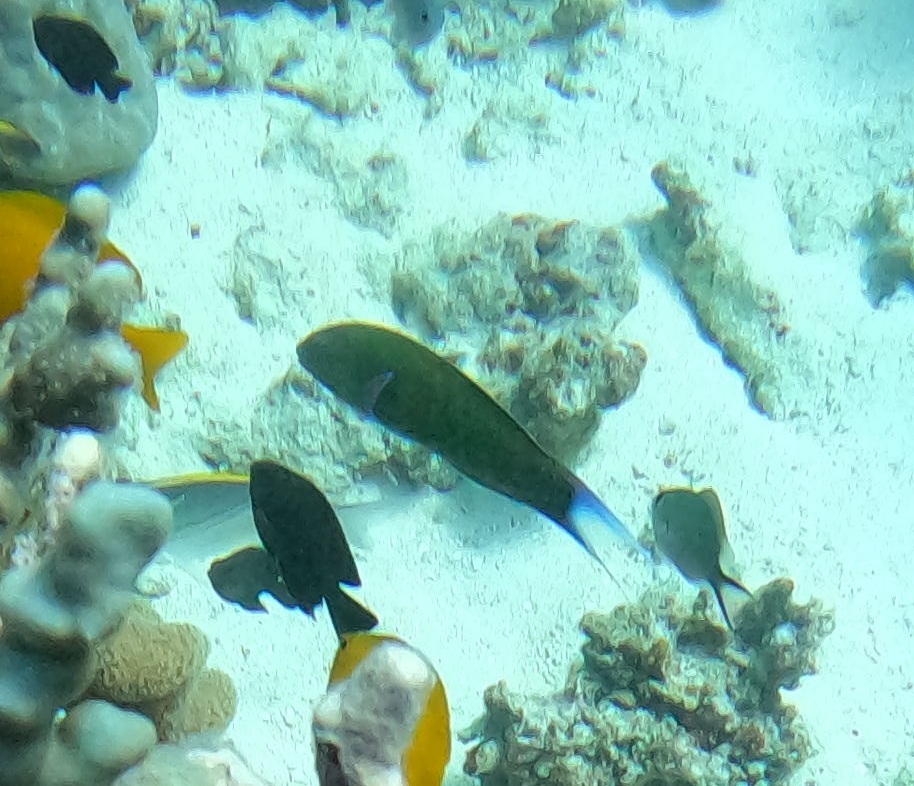
Thalassoma lunare (Moon Wrasse)